Yngve Ekström

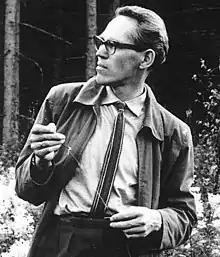
Ekstroem, circa 1955

Yngve Ekström (June 16, 1913 – March 13, 1988) was a Swedish furniture designer, wood carver, sculptor and architect and an important figure in the evolution of the Scandinavian Modernism movement. Yngve Ekström is best known for the "Lamino" armchair, an ergonomic and minimalist easy chair that he designed in 1956 and which has been in continuous production ever since. In 1999, the "Lamino" was named by the influential Swedish magazine "Sköna hem" as the Swedish furniture design of the twentieth century.